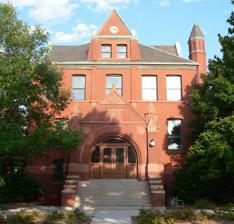
Building: Old University Library
Country: United States of America
Year built: 1895
United States historic place Old University Library U.S. National Register of Historic Places The building in 2012 Show map of Nebraska Show map of the United States Location 11th and R Streets, Lincoln, Nebraska Coordinates 40°49′02″N 96°42′21″W / 40.81722°N 96.70583°W / 40.81722; -96.70583 ( Old University Library ) Area less than one acre Built 1891 Architect Mendelssohn, Fisher & Lawrie Architectural style Richardsonian Romanesque NRHP reference No. 75001098 Added to NRHP August 6, 1975 The Old University Library in Lincoln, Nebraska is a historic three-and-a-half story building on the campus of the University of Nebraska–Lincoln . It was built with red bricks in 1891, and designed in the Richardsonian Romanesque style by Mendelssohn, Fisher & Lawrie . When it was dedicated in 1895, it housed the university library, an art gallery, and the Nebraska State Historical Society. In 1946, the Architectural Department moved to Navy Hall (the Old University Library) and it was renamed “Architectural Hall.” It has been listed on the National Register of Historic Places since August 6, 1975. References